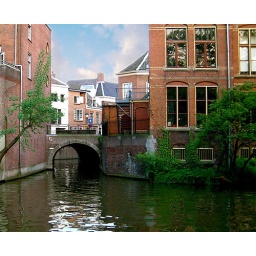
take little boat go under the bridge and peddle little bit and there you are close to my home, close to my heart